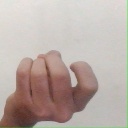
अक्षर: ज